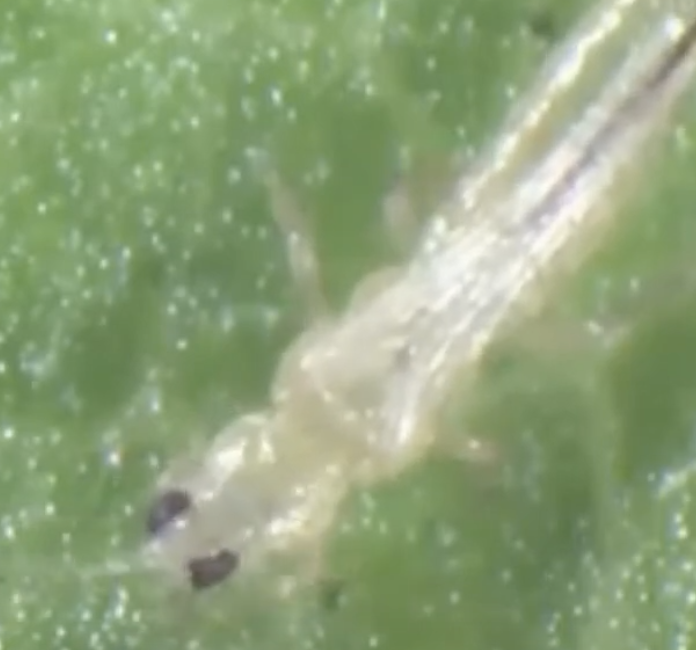
Label: thrips_disease